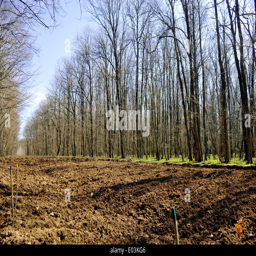
tree planting empty field inside a forest